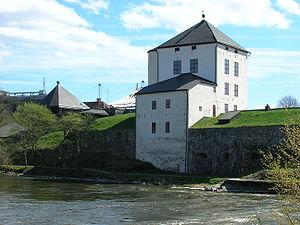
Le Château de Nyköping est un château médiéval situé à Nyköping, en Suède. Aujourd'hui partiellement en ruines, il a été construit durant l'époque de Birger Jarl et est connu pour le banquet de Nyköping, qui s'y est déroulé en 1317.
Cette liste non exhaustive répertorie les principaux châteaux en Suède.